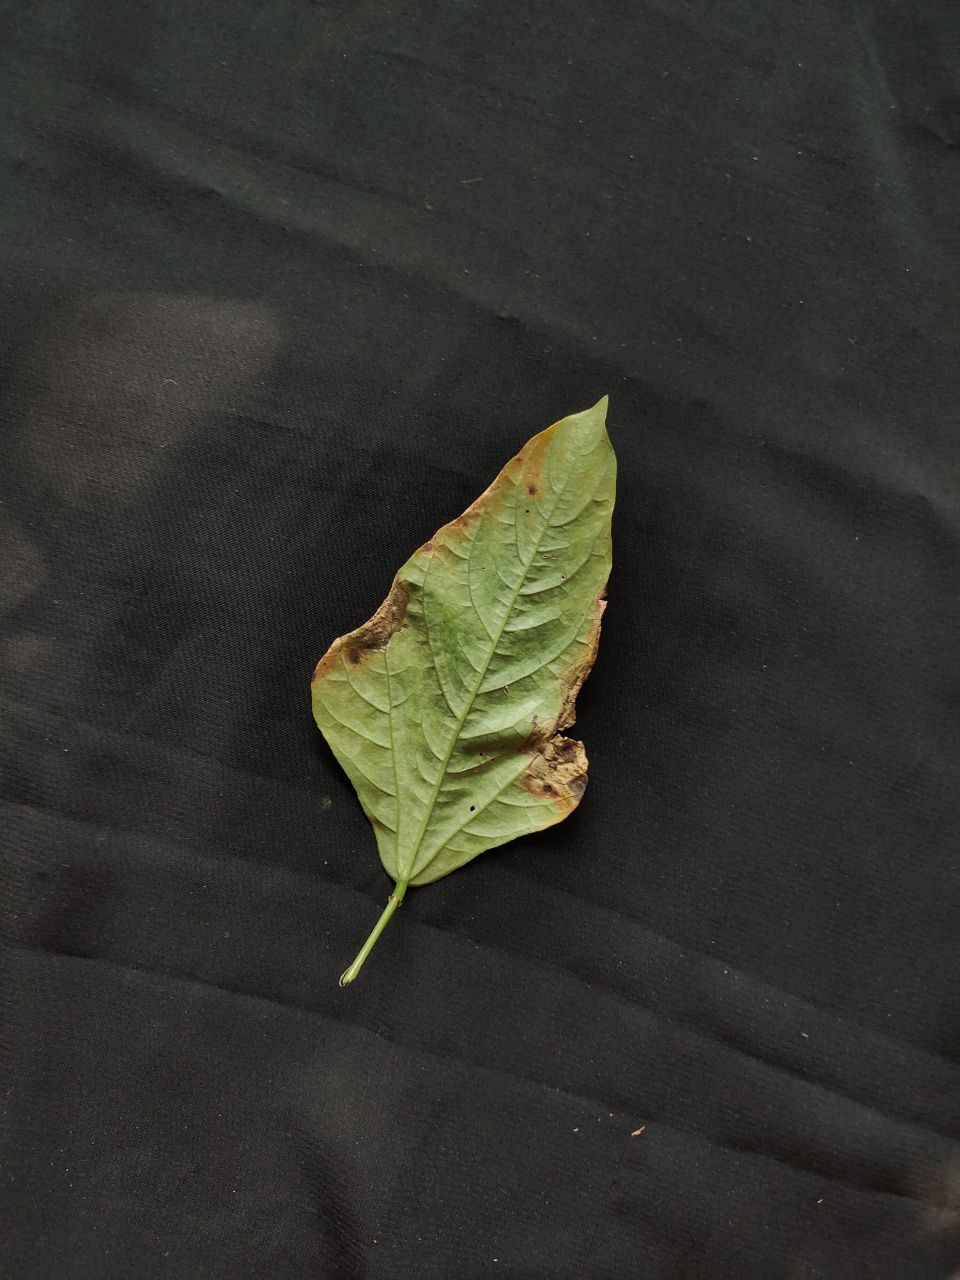
Crop: cowpea
Leaf condition: Bacterial wilt